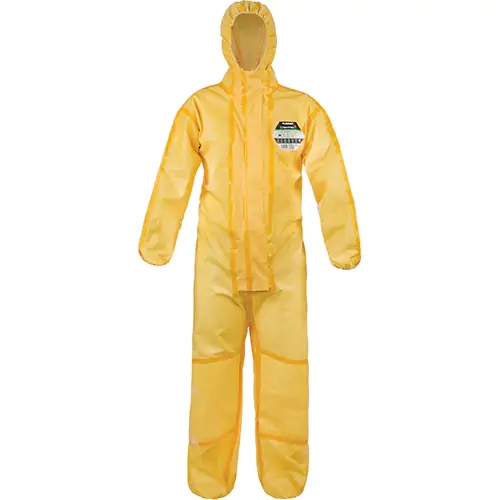
ChemMax® 1 Coveralls Medium - CT1S428-MD
MPN: CT1S428-MD Very lightweight, soft and flexible fabric Elasticated hood cuffs and ankles and double zip & storm flap front fastening Low noise level for improved comfort and safety Infectious Agent Barrier passes at highest classes in all four EN 14126 bio-hazard tests Cushioned double-layer knee pads for increased comfort and safety Features long sleeves, 3 piece hood, and zip flap Specifications Material Polyethylene/Polypropylene Size Medium Colour Yellow Certification(s) CE Type 3, 4, 5, 6; EN14126; EN1073; EN1149; EN340
Brand: Lakeland
Category: Business & Industrial > Work Safety Protective Gear > Hazardous Material Suits